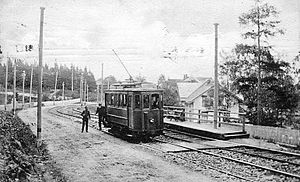
Engerjordet Station
Engerjordet Station var en station på Holmenkollbanen i Oslo, mellem Ris og Slemdal.